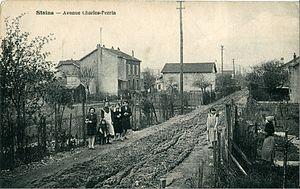
Le droit de l'urbanisme est un ensemble de règles et d'institutions établies en France en vue d'obtenir un aménagement de l'espace conforme aux objectifs d'aménagement des collectivités publiques. Le droit de l'urbanisme en France ne concerne donc pas seulement la ville mais aussi le territoire sur lequel elle a une influence effective. Le droit de l'urbanisme ne suffit à définir l'urbanisme qui est une notion beaucoup plus large non seulement de l'histoire des villes mais aussi de leurs conceptions et de leurs gestions. En cela l'urbanisme est politique au sens étymologique du terme, politique ayant pour racine grecque polis, la Cité au sens institutionnel. Le droit de l'urbanisme n'est pas le seul droit qui régit l'urbanisme.
Une zone à urbaniser en priorité, appelée plus précisément à l'origine « zone à urbaniser par priorité », est une procédure administrative d'urbanisme opérationnel utilisée en France entre 1959 et 1967 afin de répondre à la demande croissante de logements. Les ZUP étaient destinées à permettre la création ex nihilo de quartiers nouveaux, avec leurs logements, mais également leurs commerces et leurs équipements.